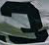
Number: 3